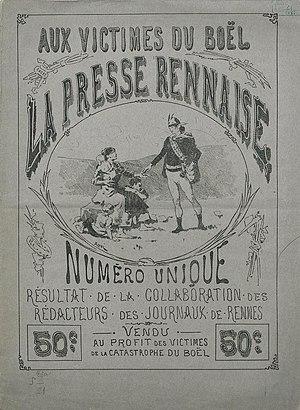
La Presse rennaise
La catastrophe du Boël est un éboulement survenu le 6 juin 1884 dans une carrière au lieu-dit Le Boël à Bruz, en Ille-et-Vilaine dans l’Ouest de la France, qui fait huit morts dont deux enfants. L'eau qui fragilise la falaise en s'y infiltrant et les dommages causés par les explosifs utilisés par les carriers pour extraire le schiste rouge, que l'on peut retrouver dans les églises des environs, seraient les principales causes de cet accident. Les recherches pour retrouver les corps durent cinq jours.